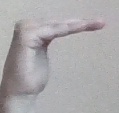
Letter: haa